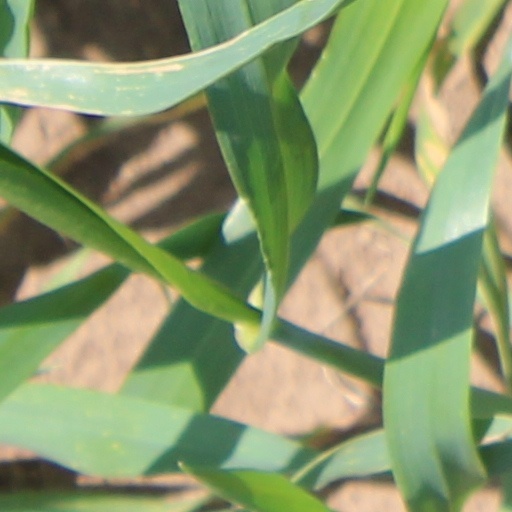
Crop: wheat